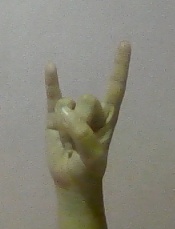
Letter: la